First Battle of the Jordan

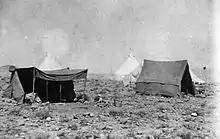
Officers' bivouacs, headquarters Anzac Mounted Division at Talat ed Dumm

From Es Salt, thousands of Armenian and Bedouin refugees and others joined the withdrawing columns carrying their belongings on their backs or pushing them in carts, some of the aged and footsore given a lift in the horse-drawn limber wagons.